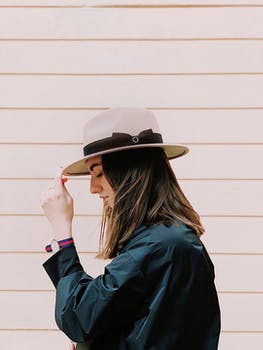
Label: No Watermark